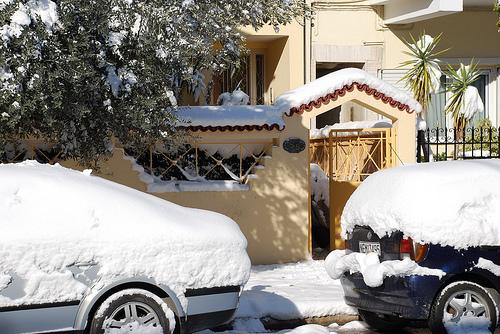
Weather: snow or frosty